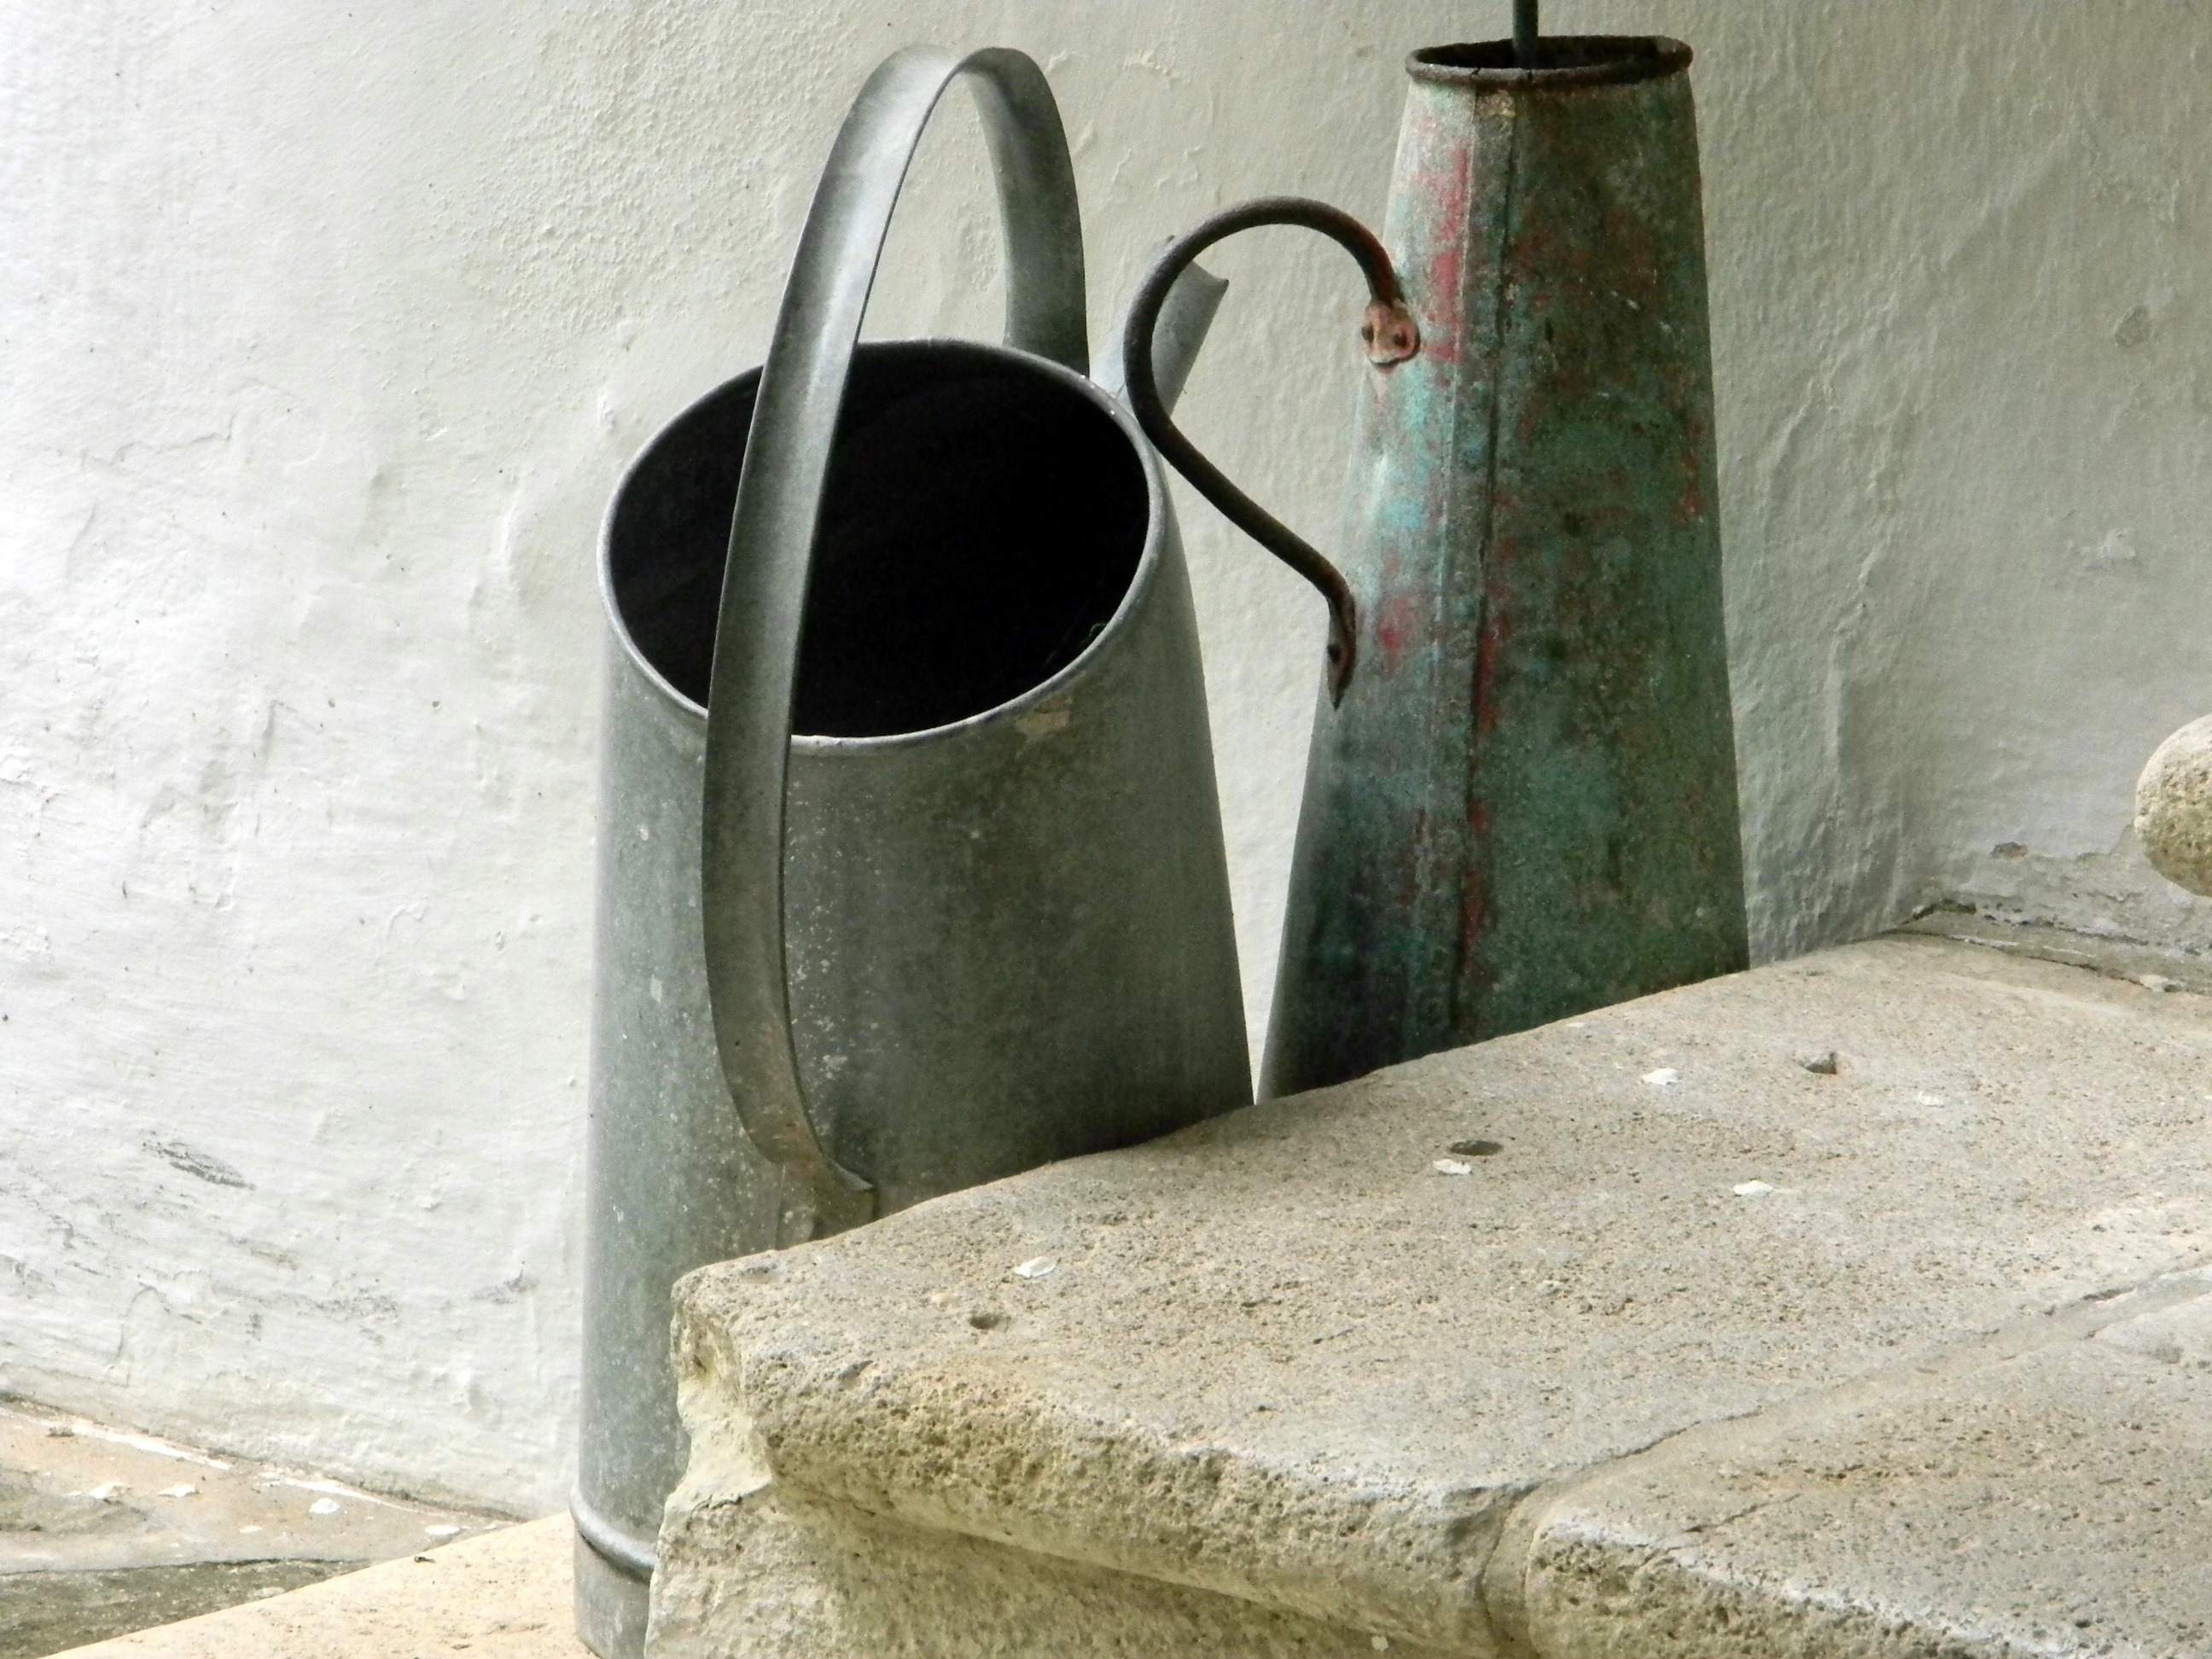
wall, material, sheet, casting, flooring, watering can, man made object